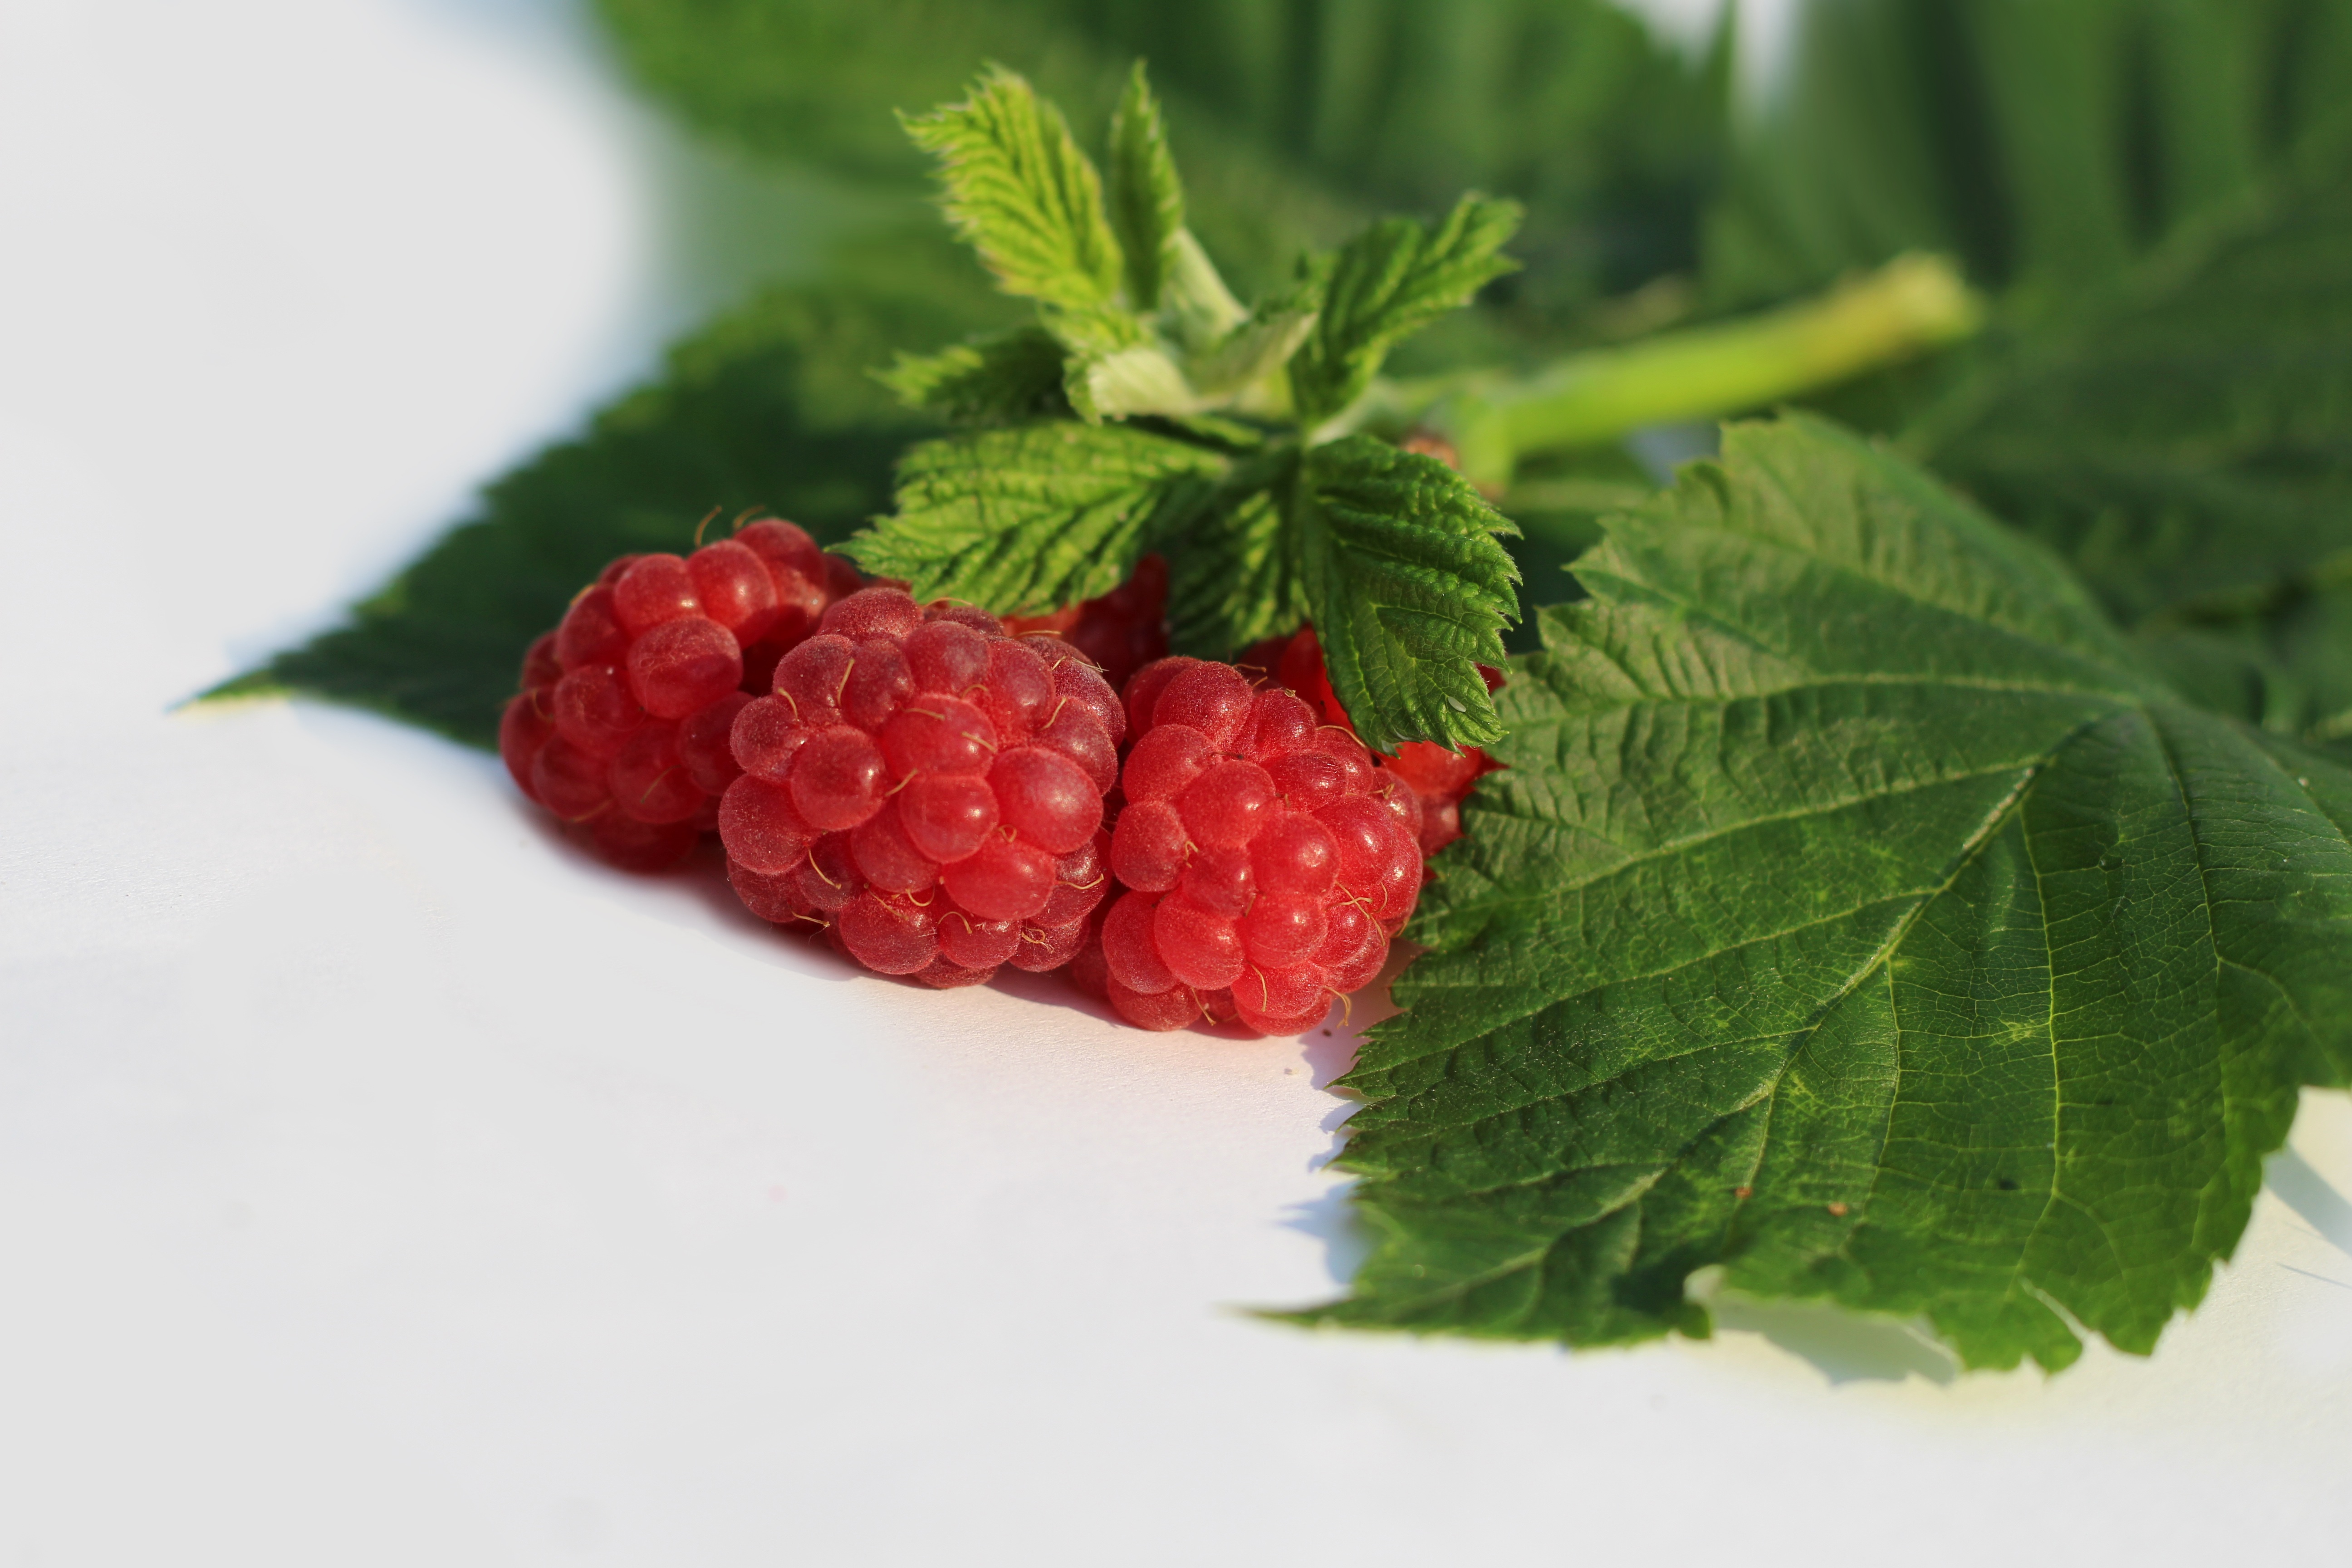
plant, raspberry, fruit, berry, flower, food, herb, produce, letter, blackberry, strawberry, strawberries, flowering plant, land plant